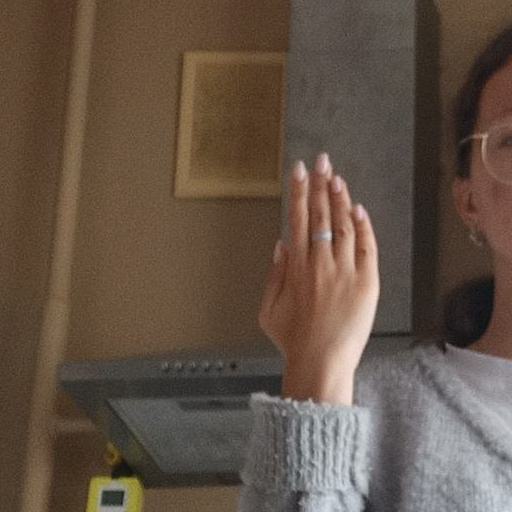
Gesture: stop_inverted